Divorce

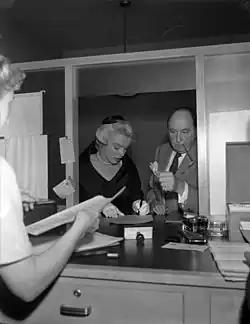
Marilyn Monroe signing divorce papers with celebrity attorney Jerry Giesler.

In Britain, before 1857 wives were regarded as under the economic and legal protection of their husbands, and divorce was almost impossible. It required a very expensive private Act of Parliament costing perhaps £200, of the sort only the richest could possibly afford. It was very difficult to secure divorce on the grounds of adultery, desertion, or cruelty. The first key legislative victory came with the Matrimonial Causes Act 1857, which passed over the strenuous opposition of the highly traditional Church of England. The new law made divorce a civil affair of the courts, rather than a Church matter, with a new civil court in London handling all cases. The process was still quite expensive, at about £40, but now became feasible for the middle class. A woman who obtained a judicial separation took the status of a "feme sole", with full control of her own civil rights. Additional amendments came in 1878, which allowed for separations handled by local justices of the peace. The Church of England blocked further reforms until the final breakthrough came with the Matrimonial Causes Act 1973.